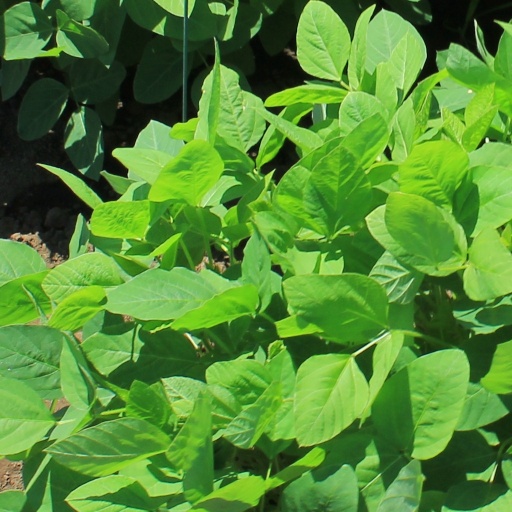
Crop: soybean